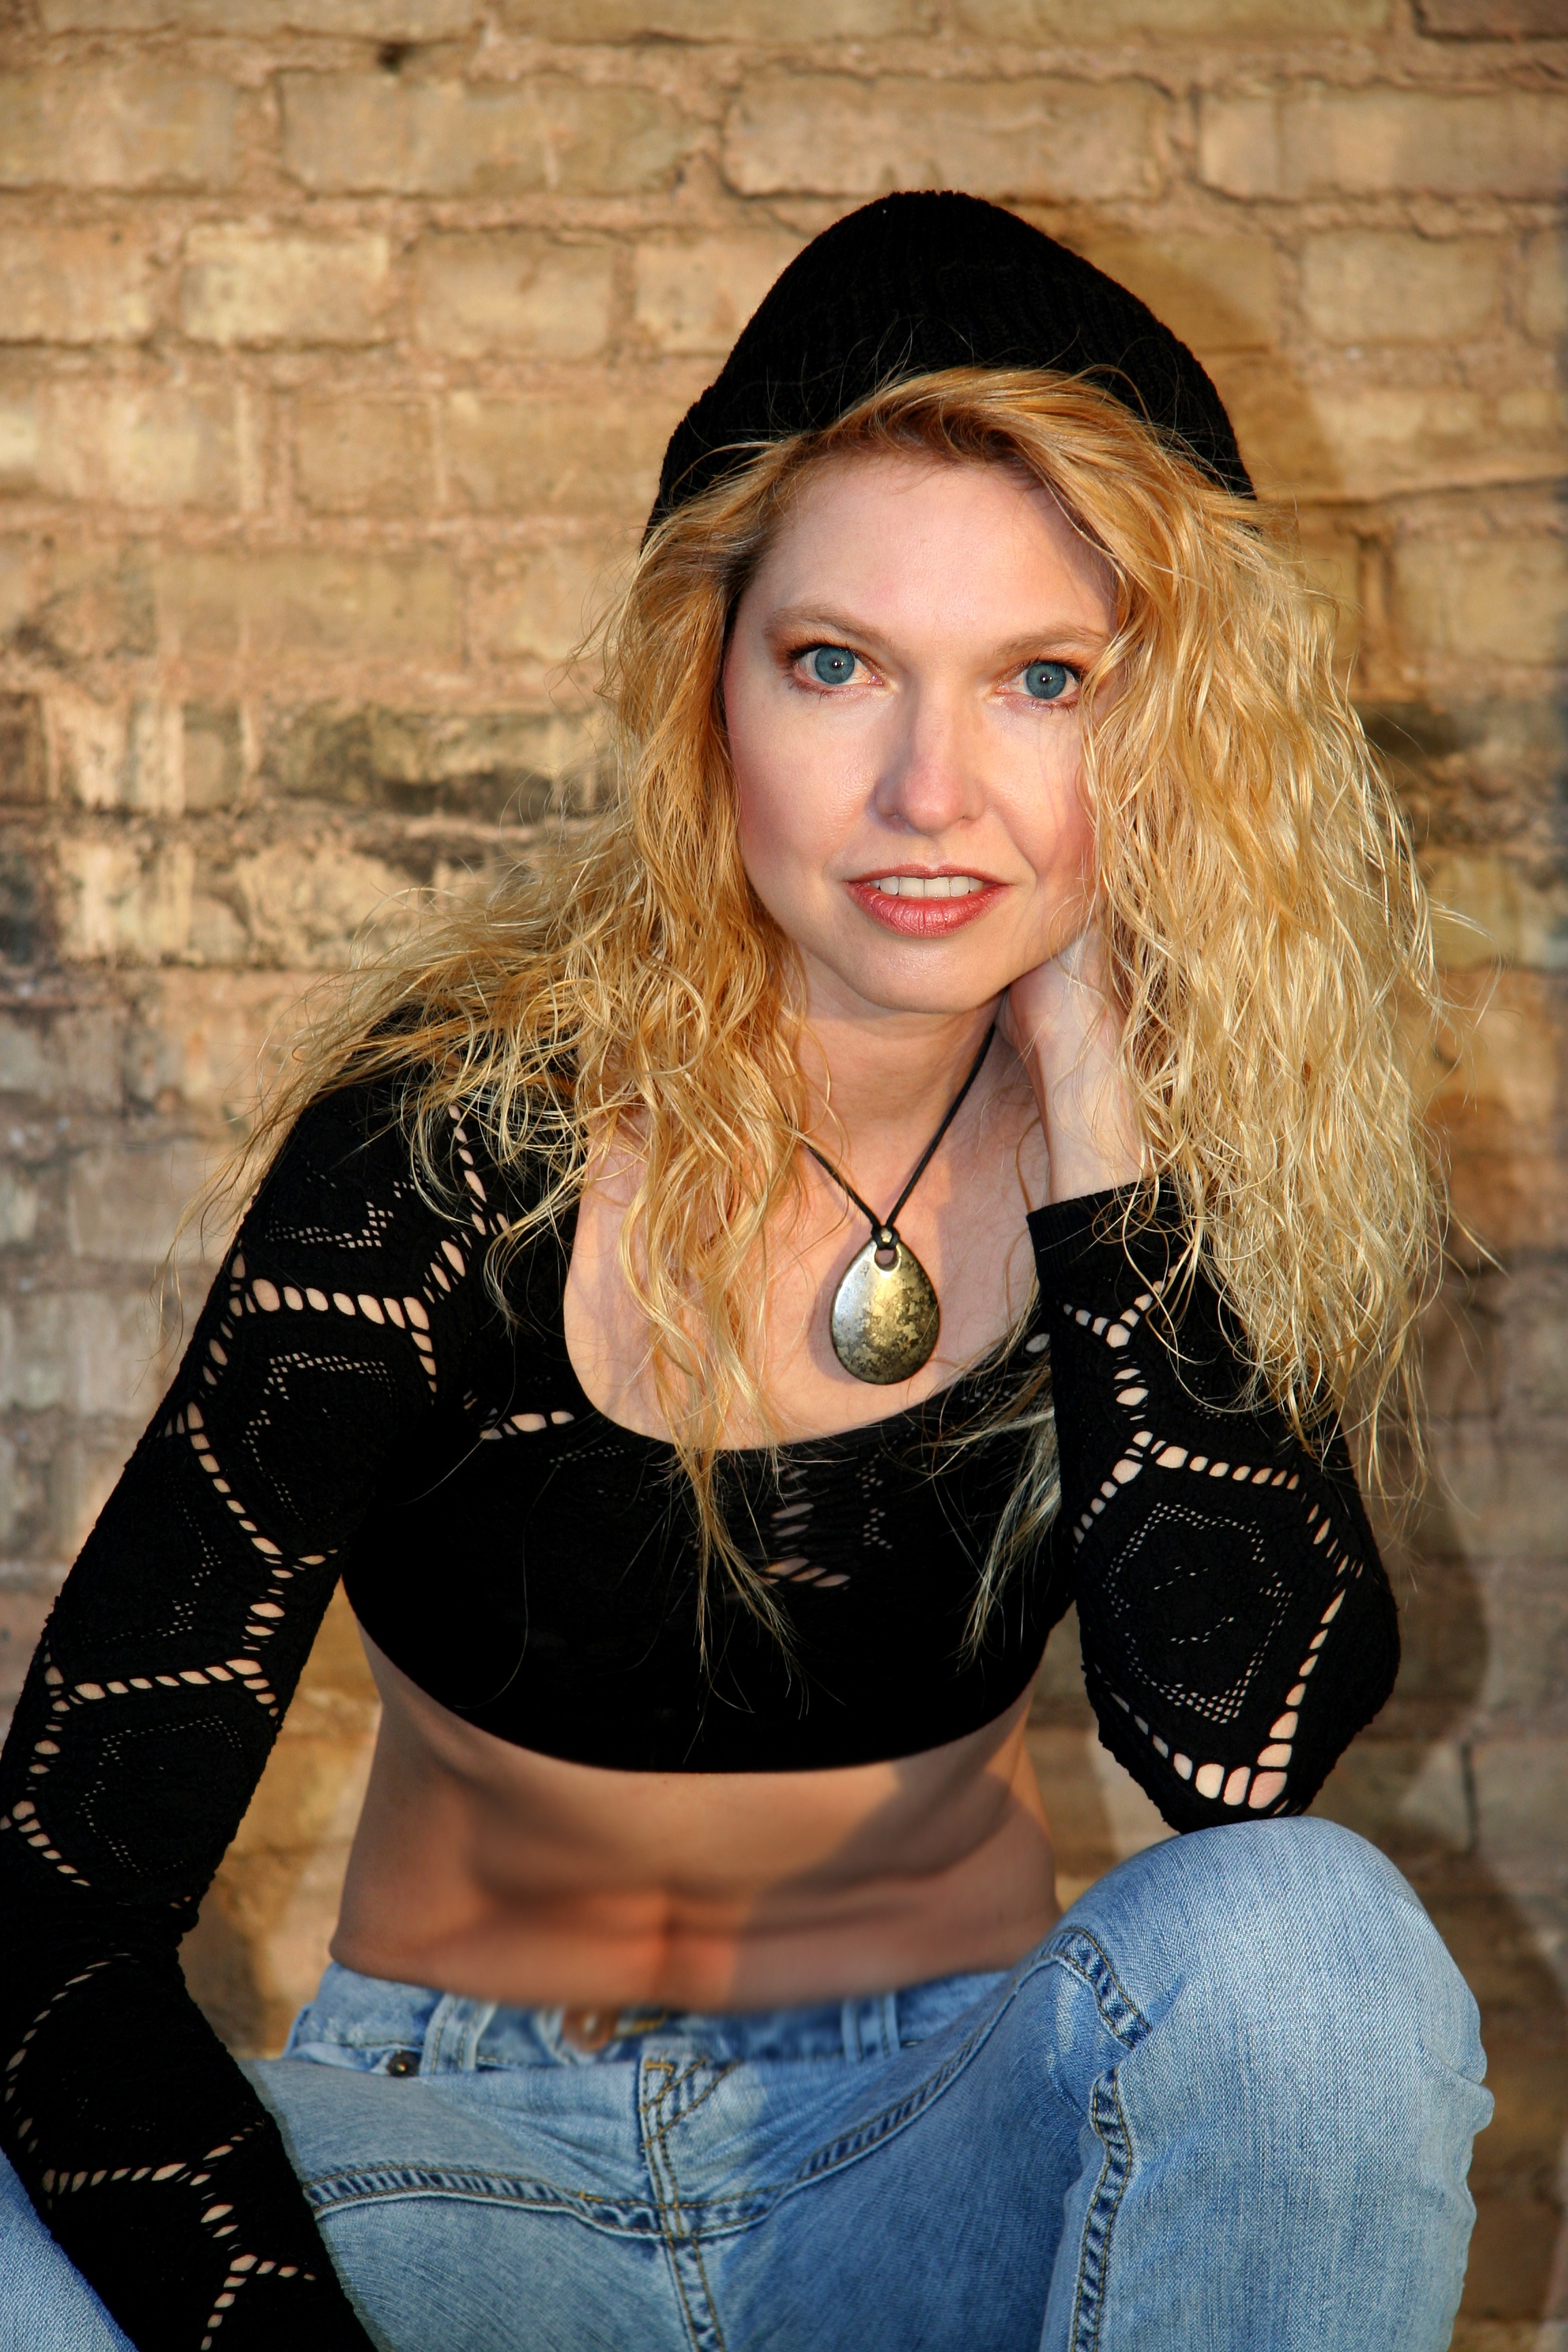
person, girl, woman, hair, photography, female, portrait, model, fashion, clothing, lady, hairstyle, long hair, caucasian, dress, brickwall, photograph, beauty, attractive, gorgeous, photo shoot, brown hair, portrait photography, supermodel